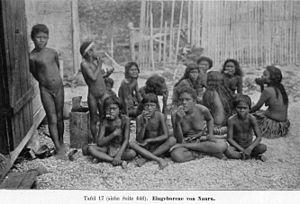
Nauruans, Nauru
Les Nauruans sont un groupe ethnique originaire de Nauru, une île formant une république indépendante située dans l'océan Pacifique, au nord-est de la Papouasie-Nouvelle-Guinée. De nos jours, les Nauruans ne vivent que sur cette île à l'exception d'une petite diaspora présente en majorité en Australie.